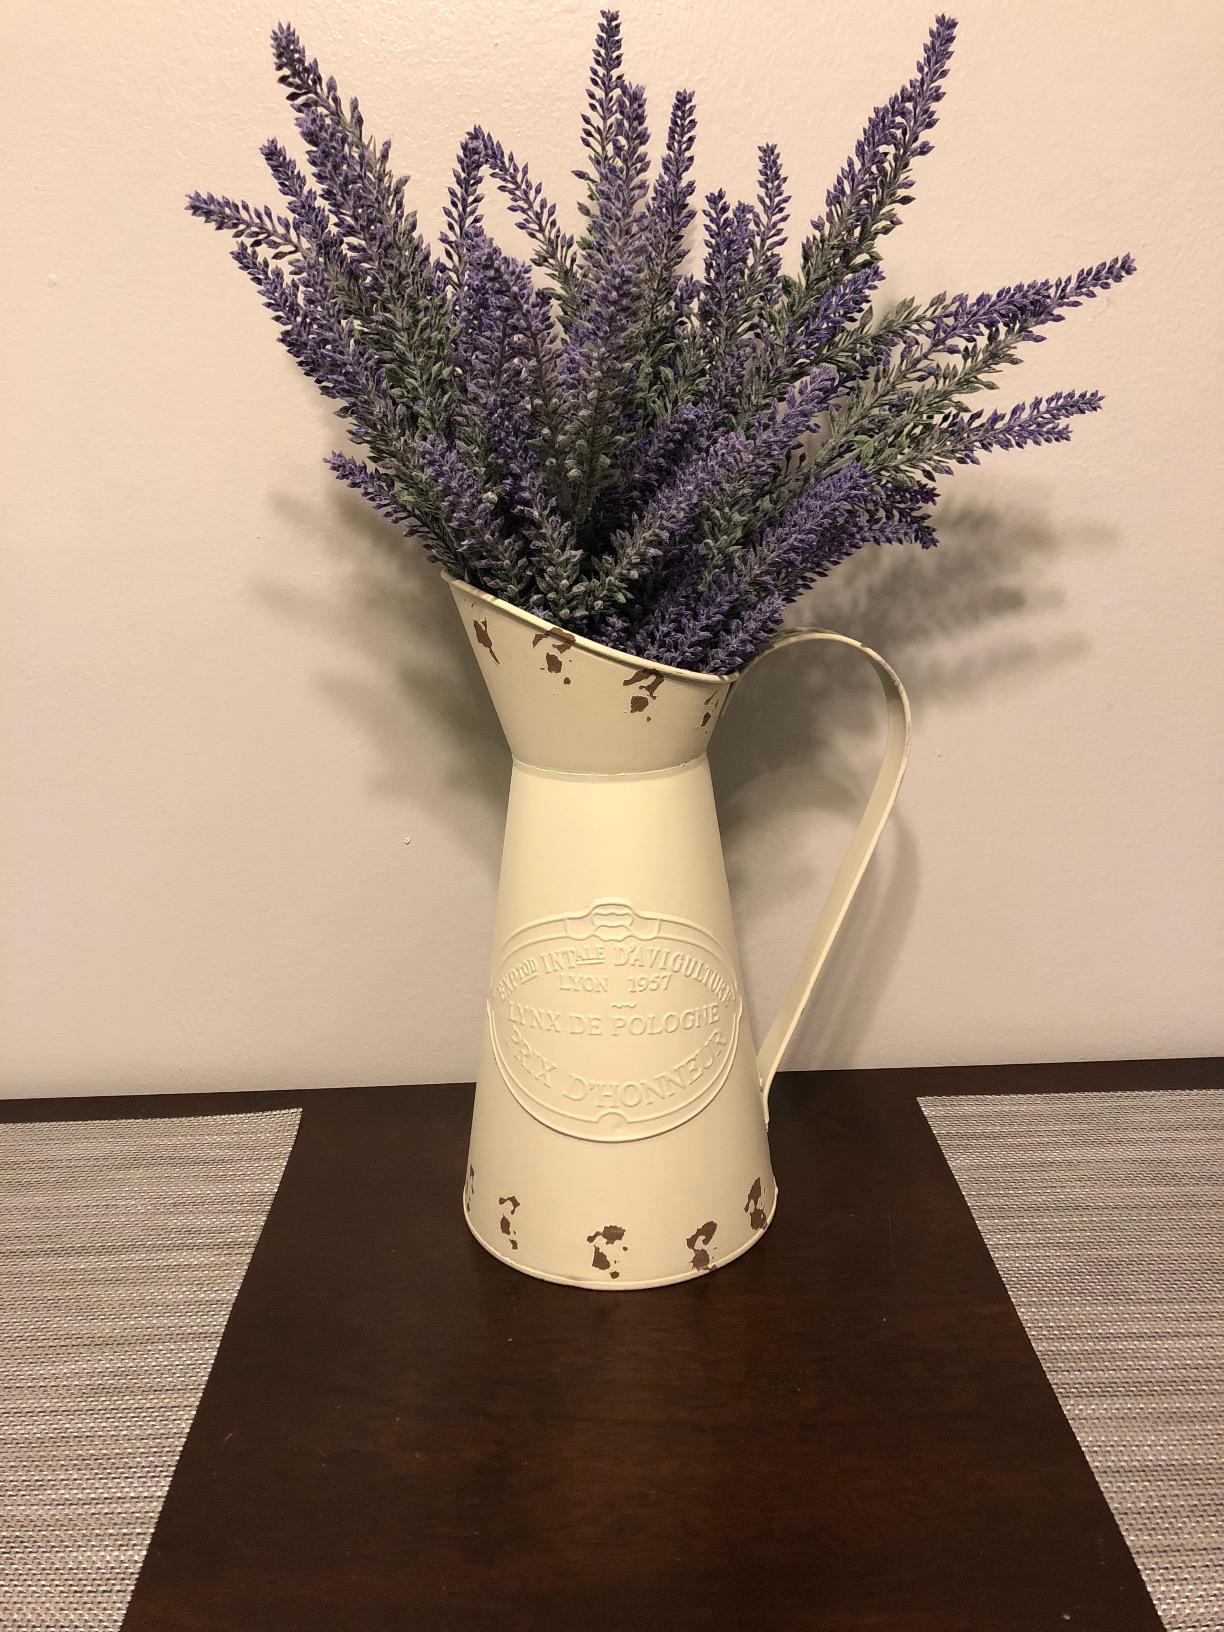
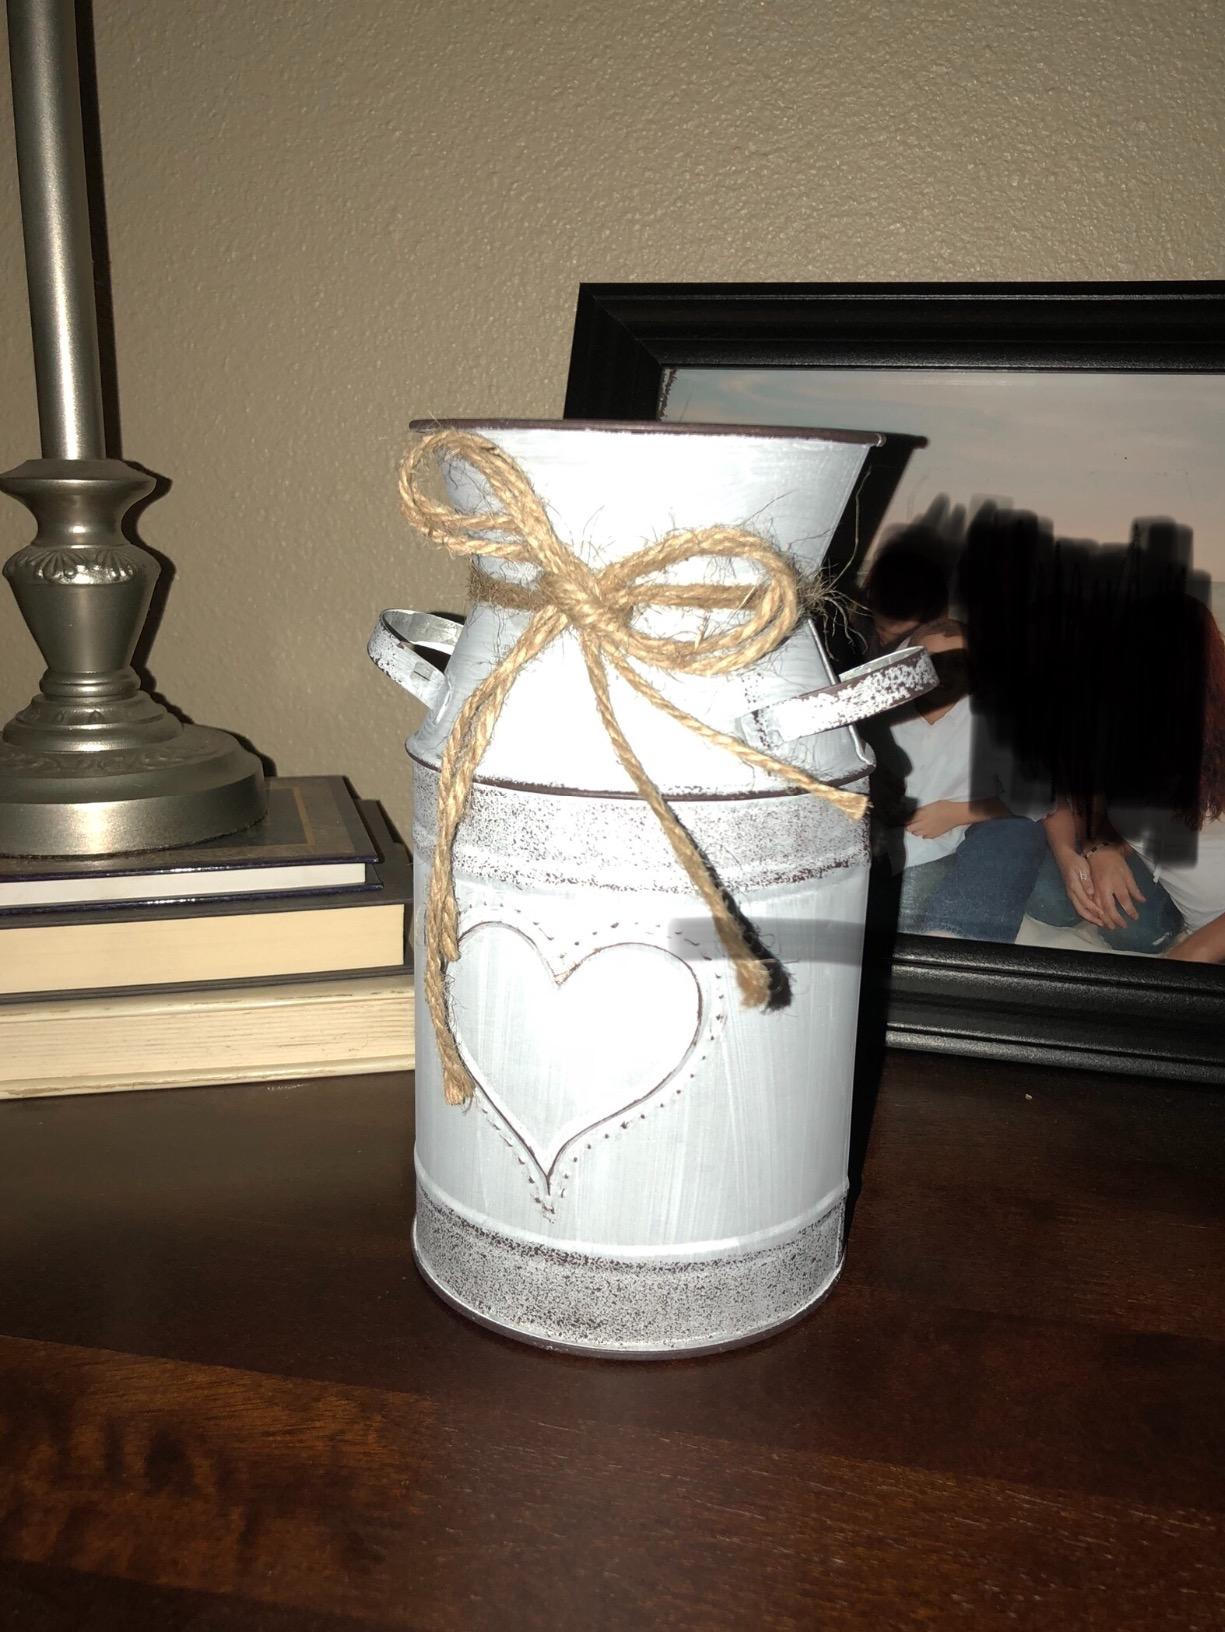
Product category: vase
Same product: no